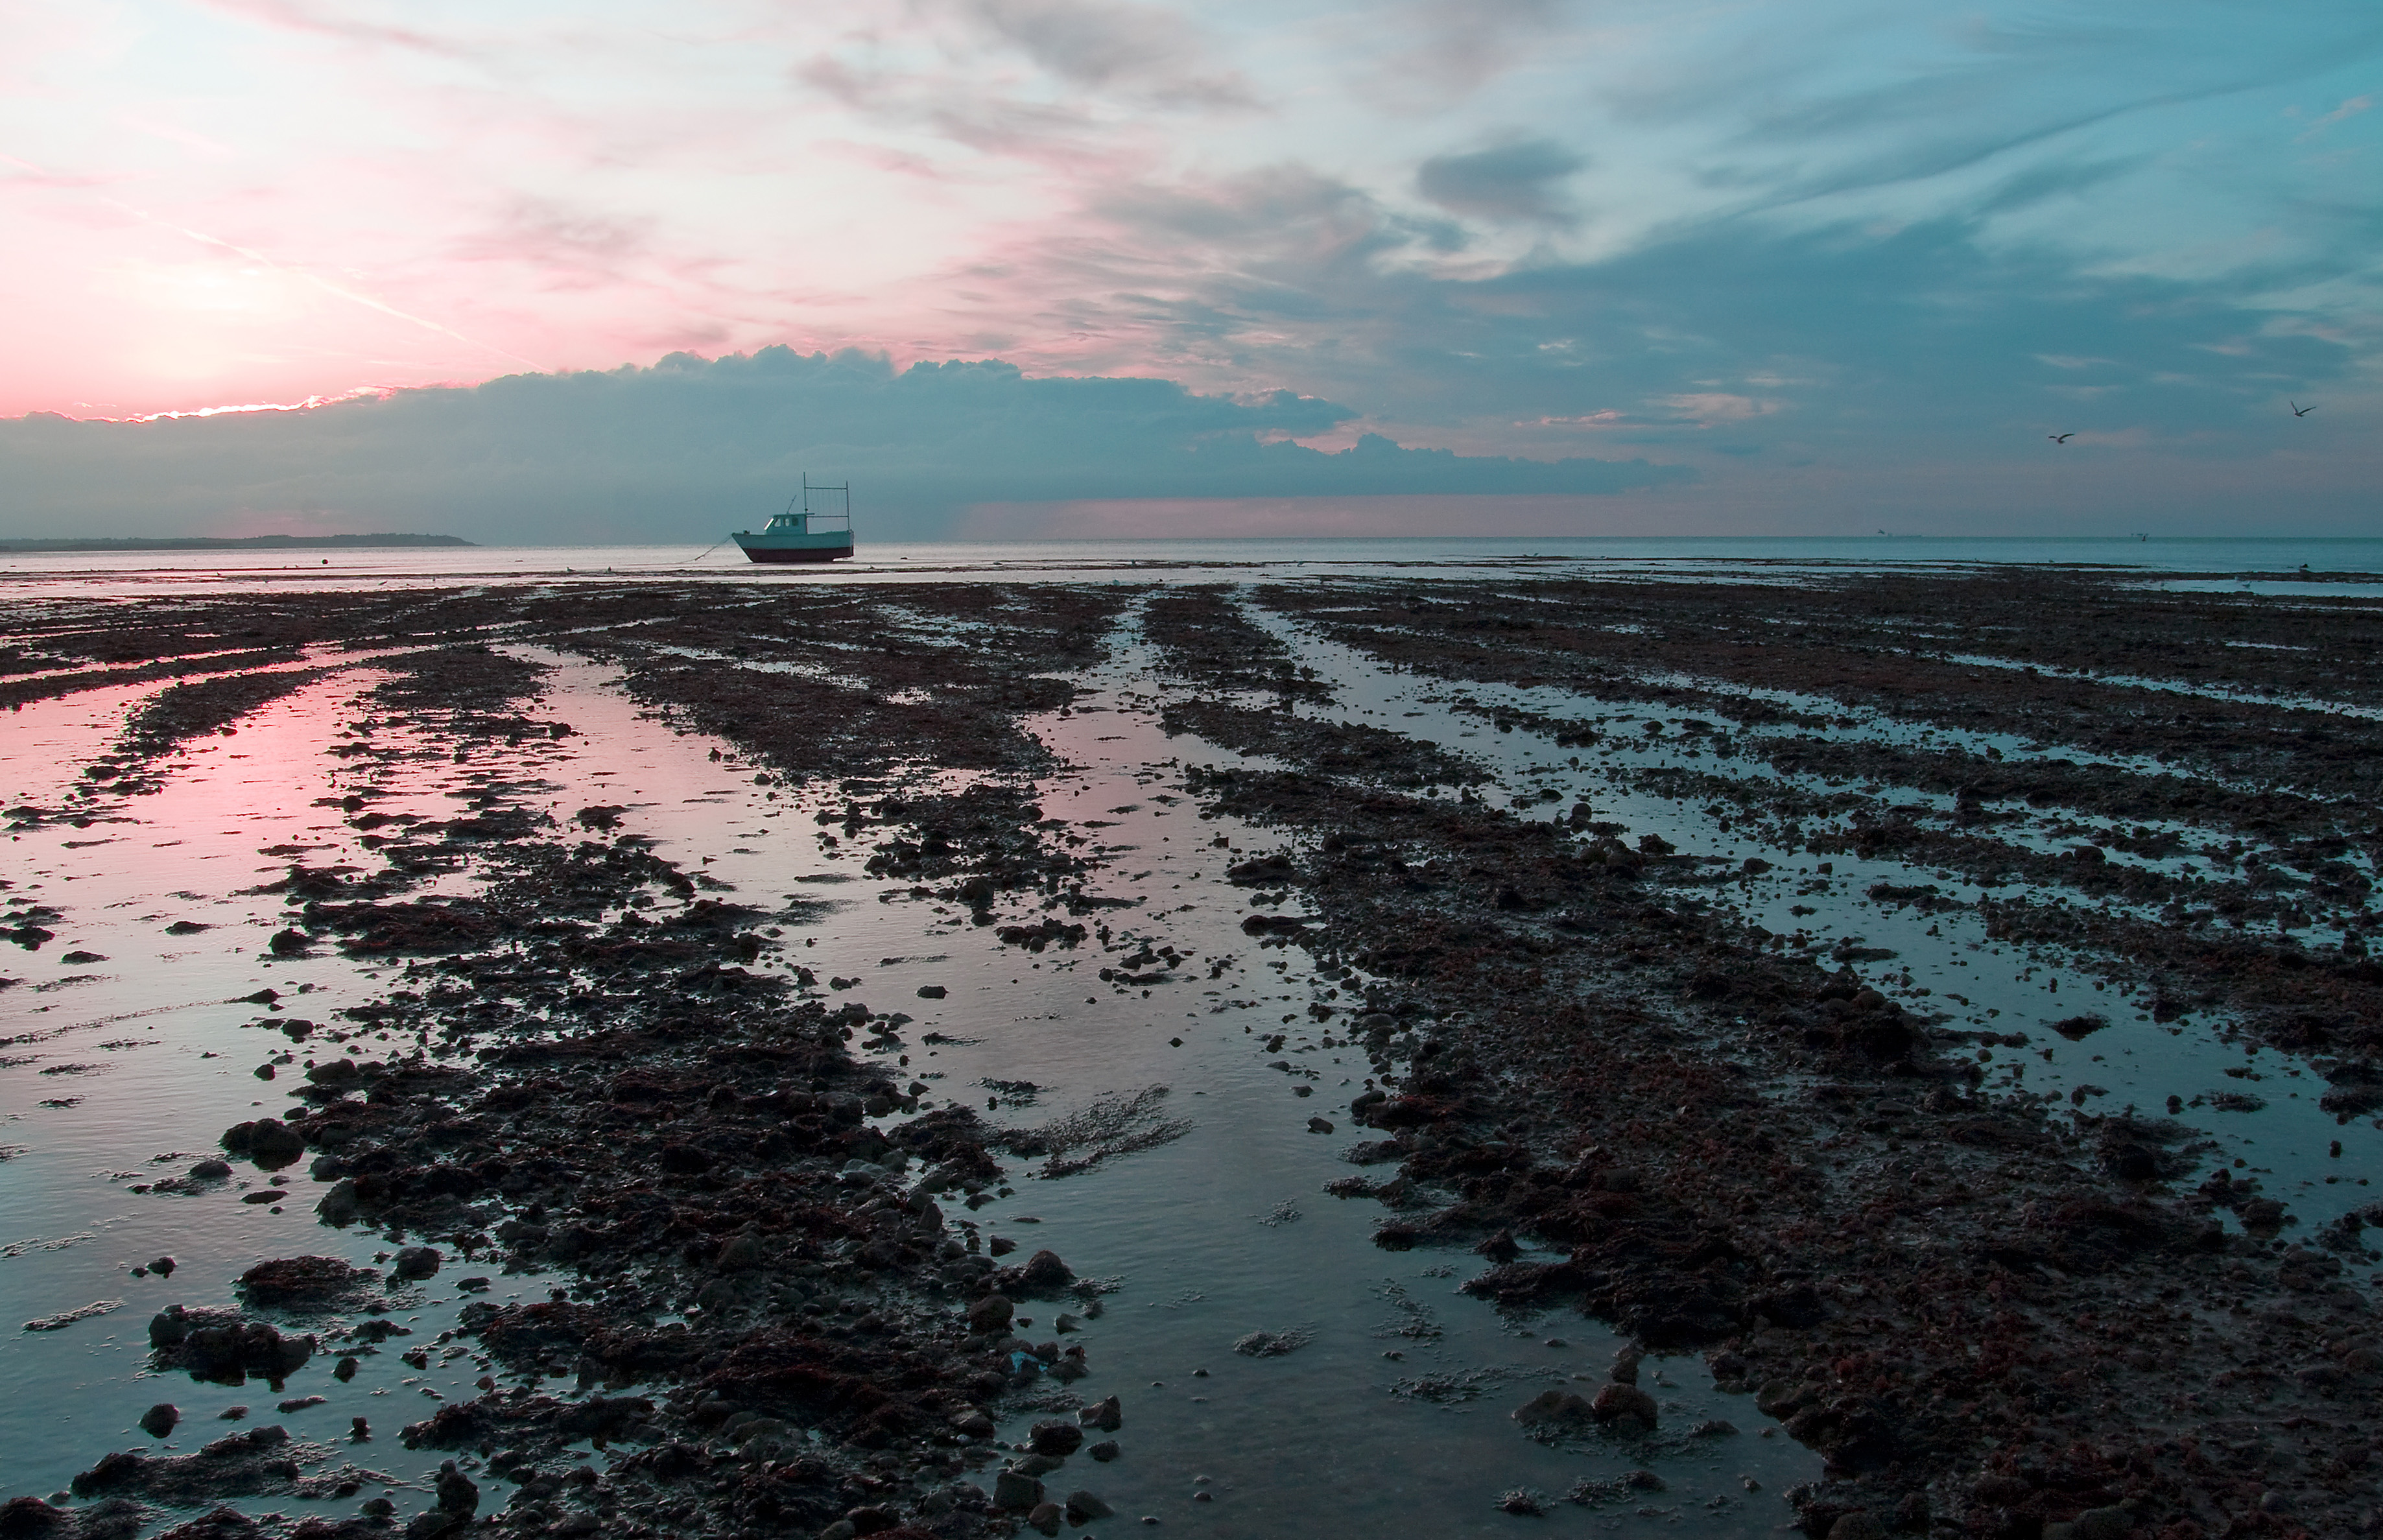
sky, water, horizon, sea, cloud, reflection, ocean, coast, waterway, shore, mudflat, calm, evening, winter, landscape, sunlight, beach, wave, channel, river, sand, ice, meteorological phenomenon, road, city, tide